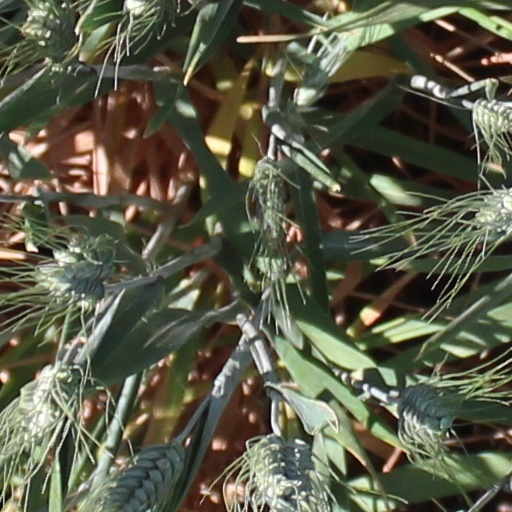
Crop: wheat